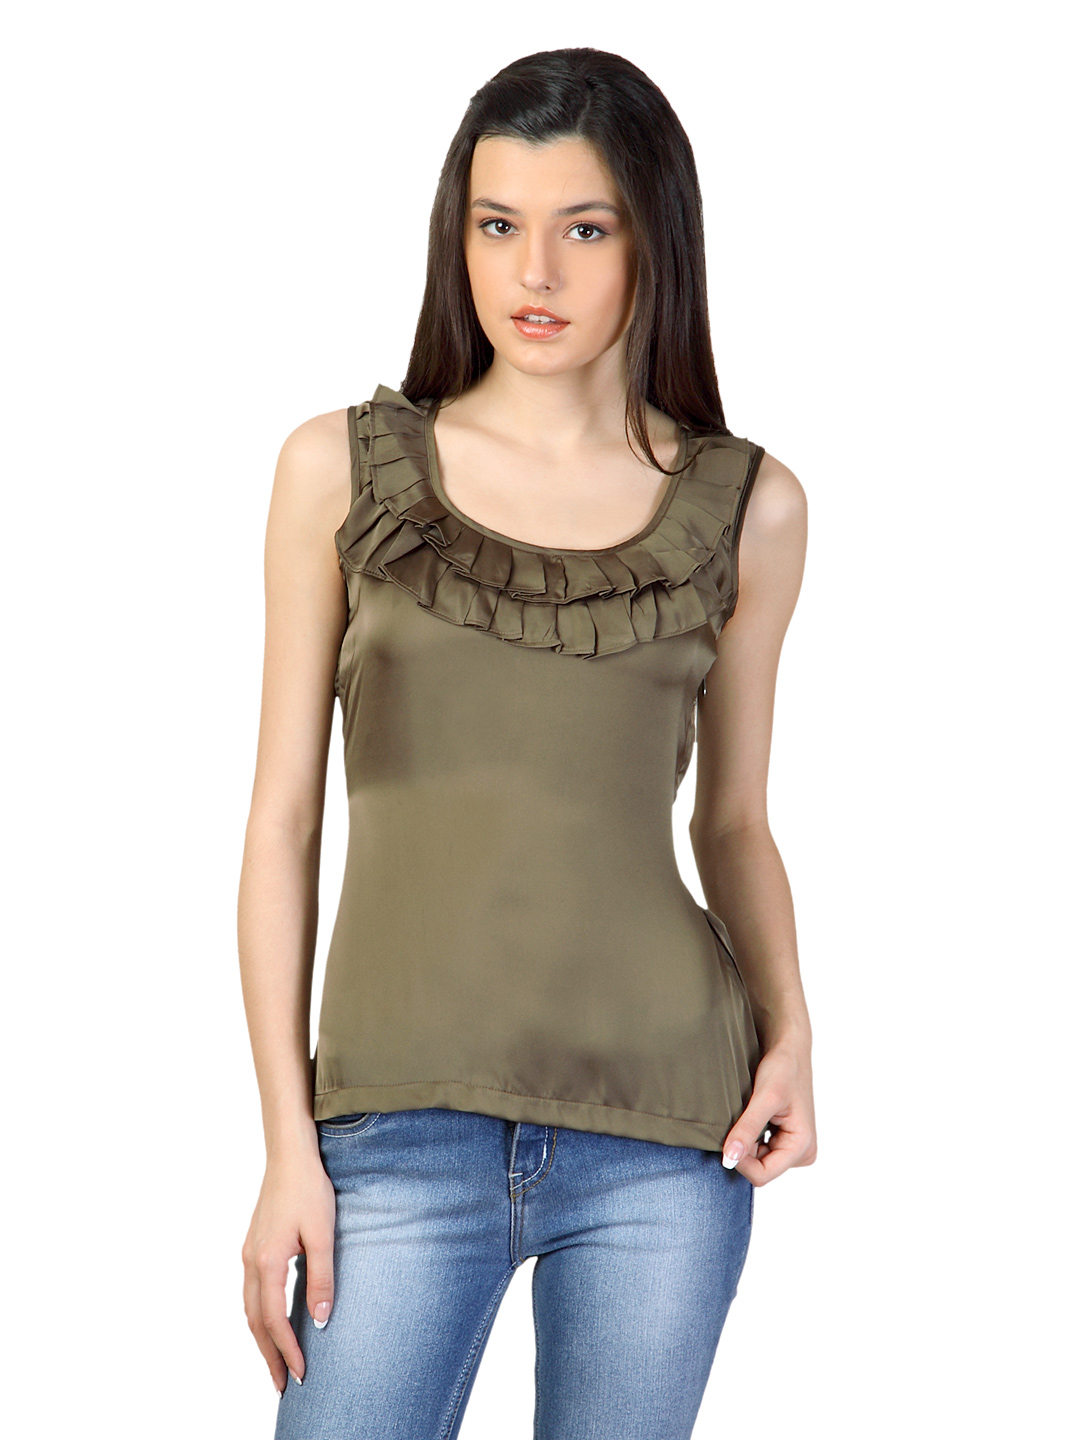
Arrow Woman Olive Top
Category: Apparel / Topwear / Tops
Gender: Women
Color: Olive
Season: Summer 2012
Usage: Casual